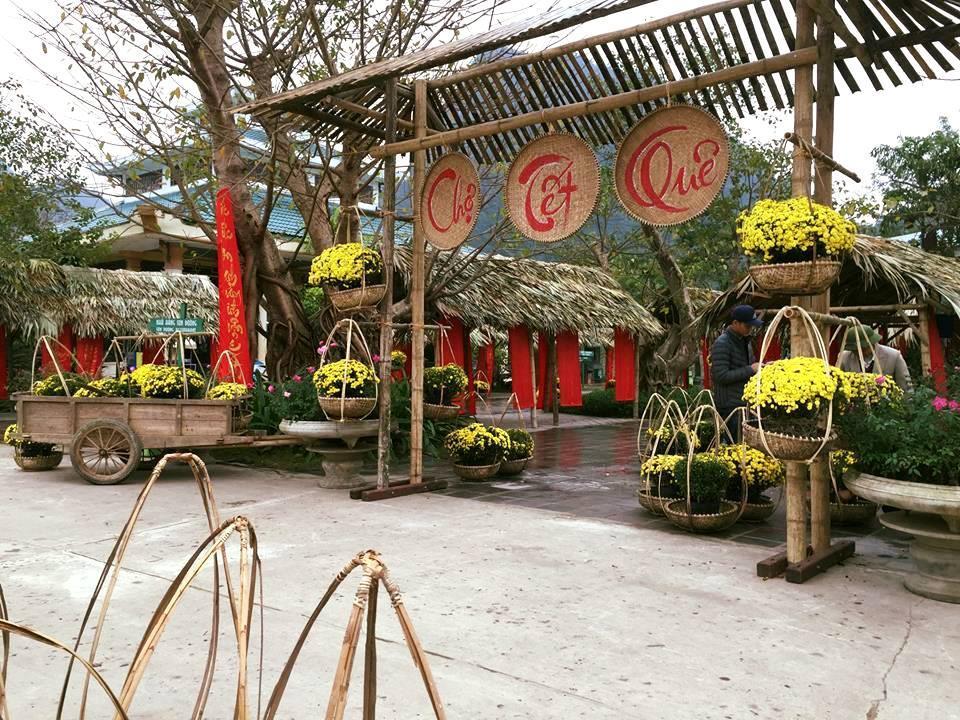
có một vài giỏ cây hoa mai xuất hiện trong bức ảnh